Maurice Heerdink

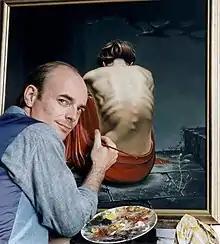
Heerdink in 2004

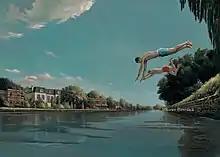
Forbidden fruit, De Vliet, painting by Heerdink

Maurice Heerdink (12 August 1955, The Hague) is a Dutch painter known mostly for his subtle painted photo-realistic male nude art.